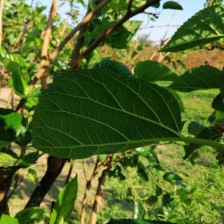
Variety: BlackOodTurkey